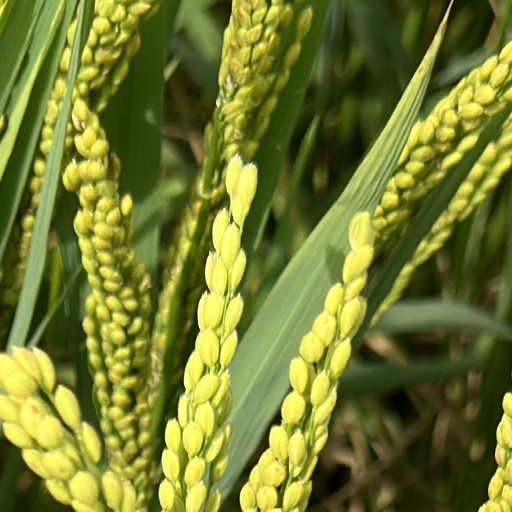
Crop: rice